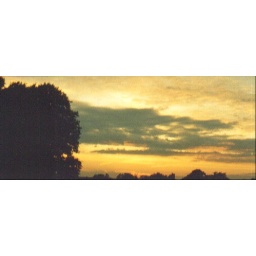
sky above my house